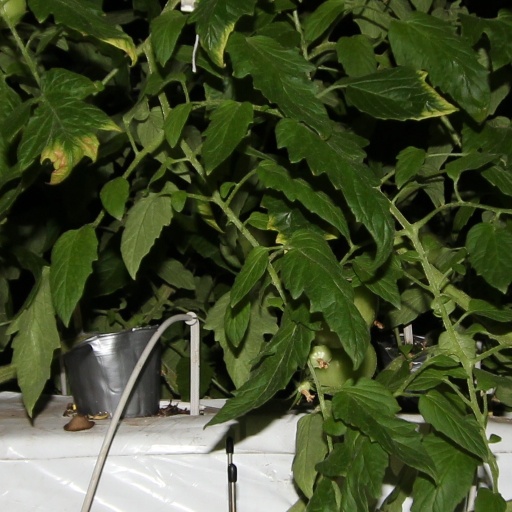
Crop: tomato